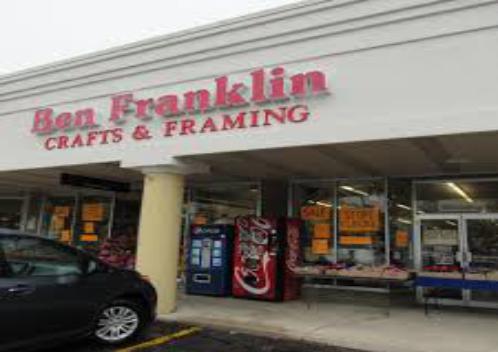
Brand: Ben Franklin Stores
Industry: Necessities